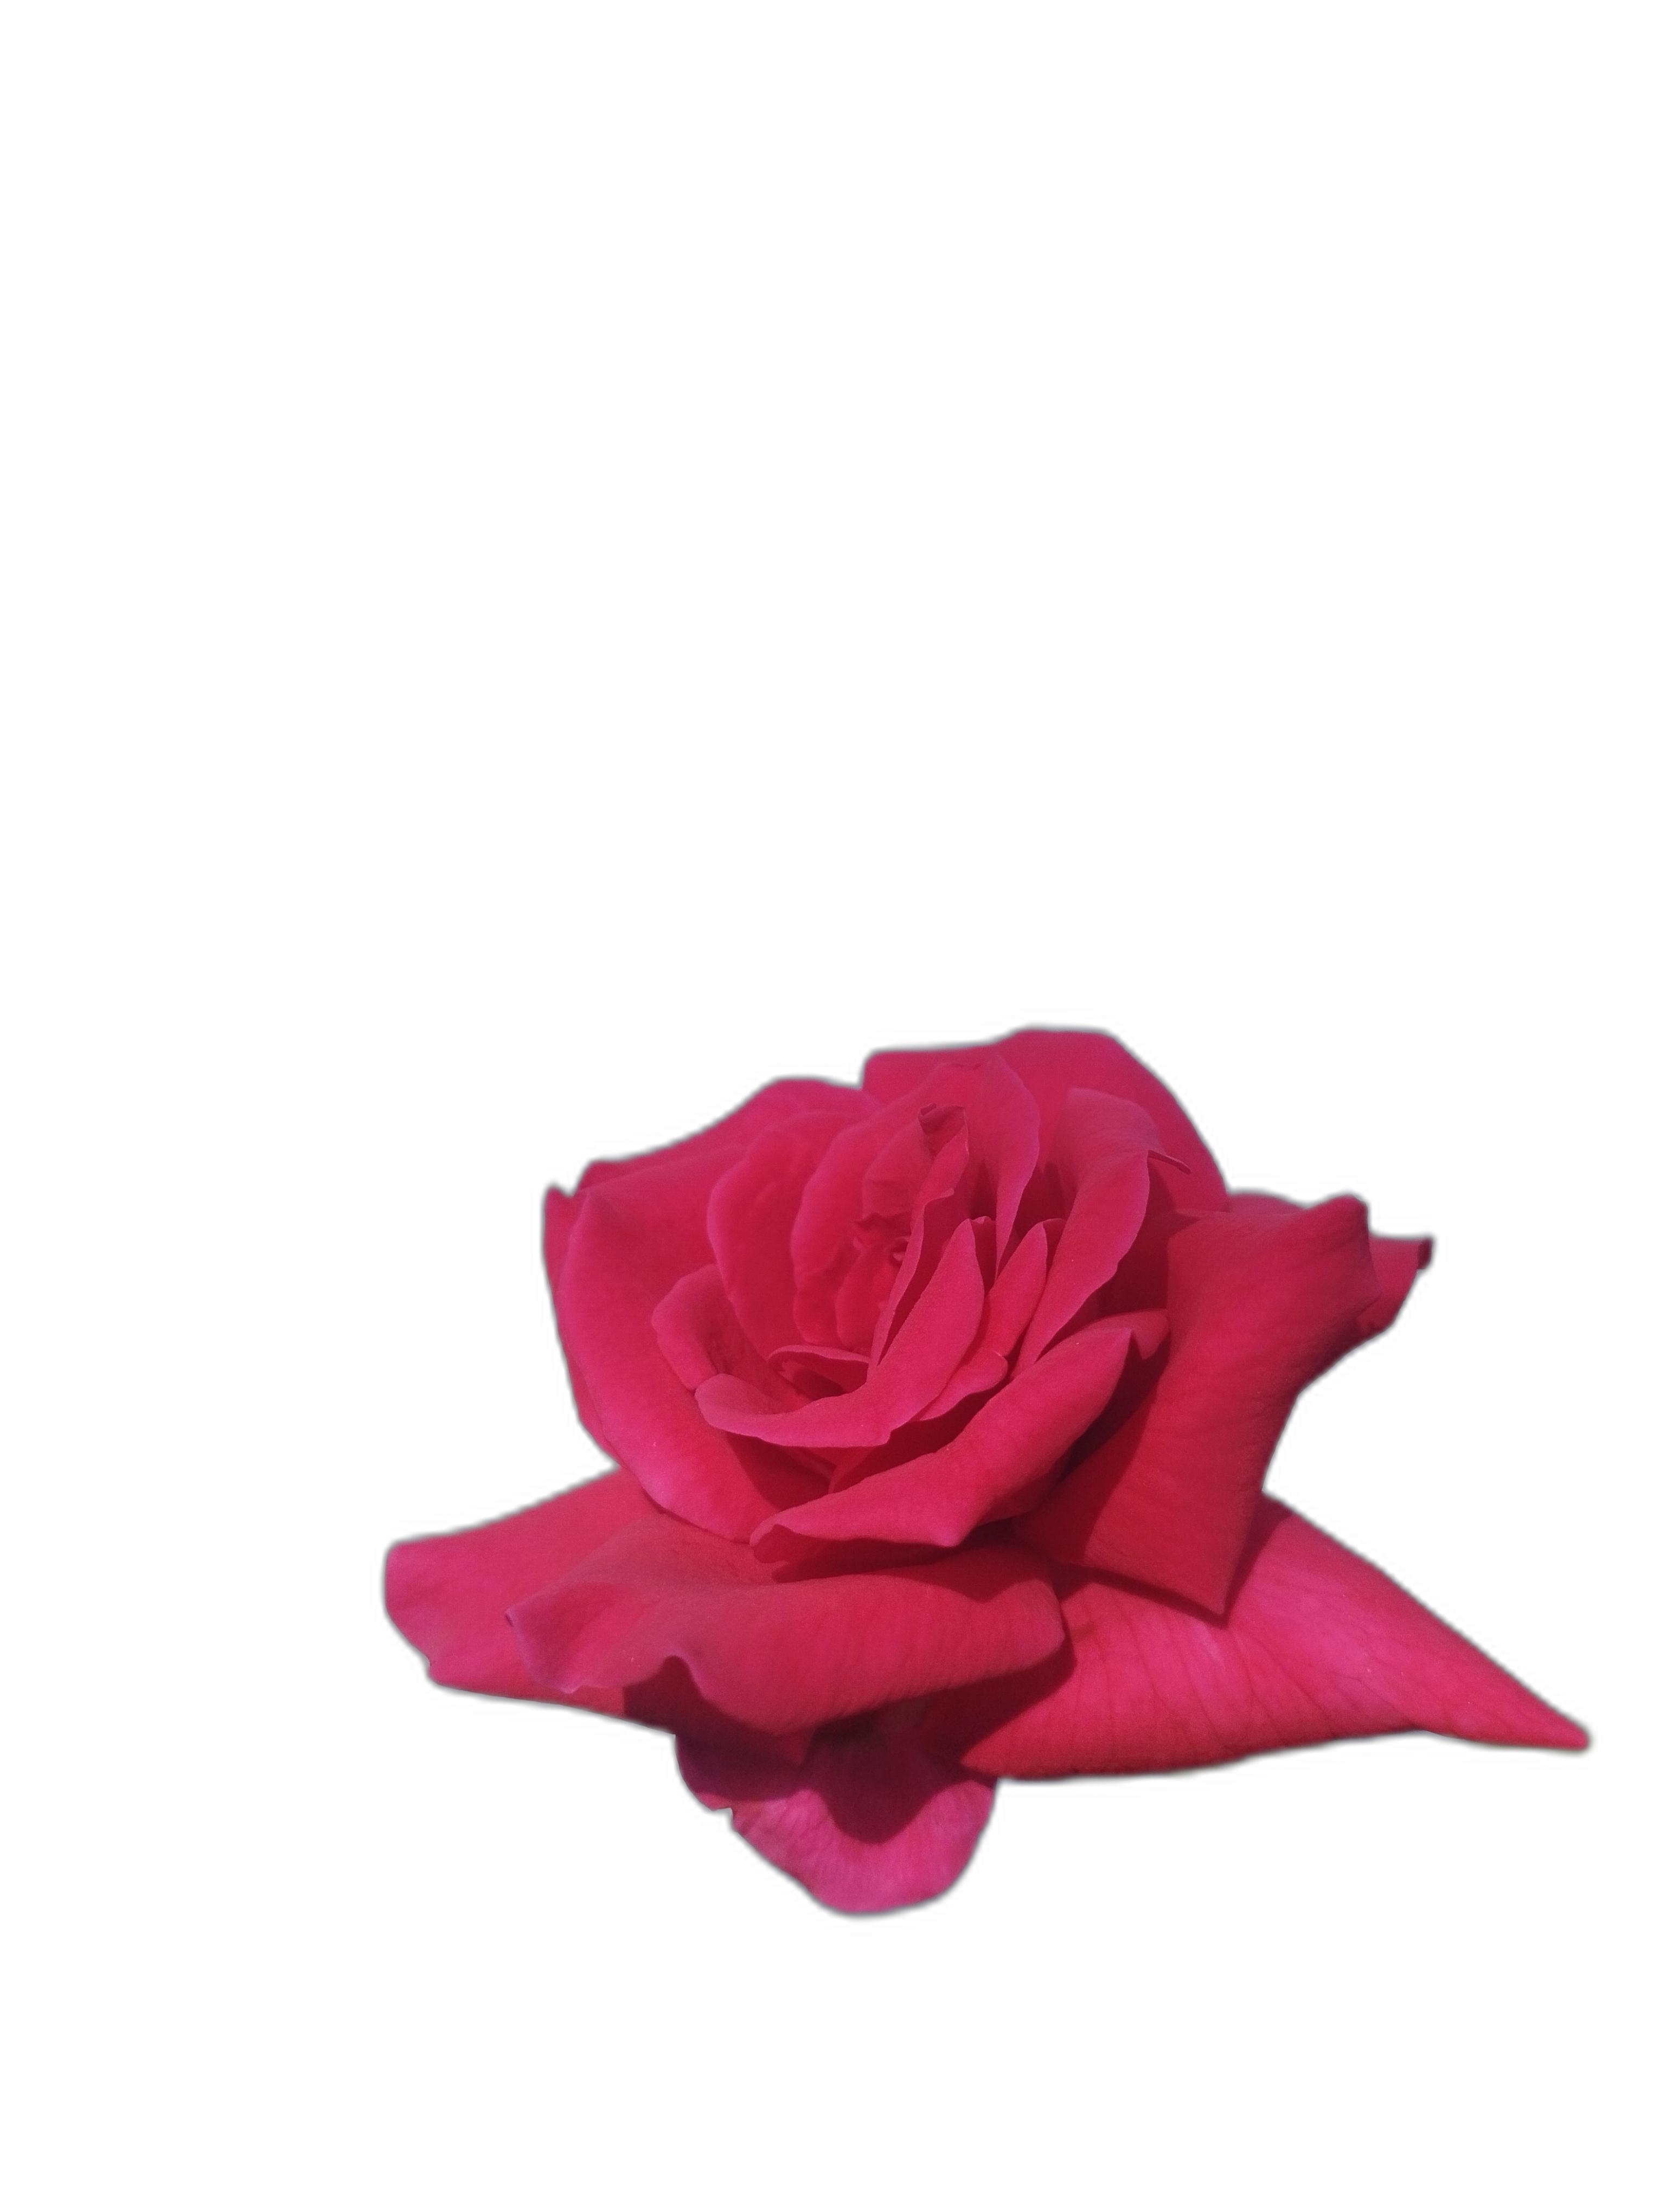
Label: Rose